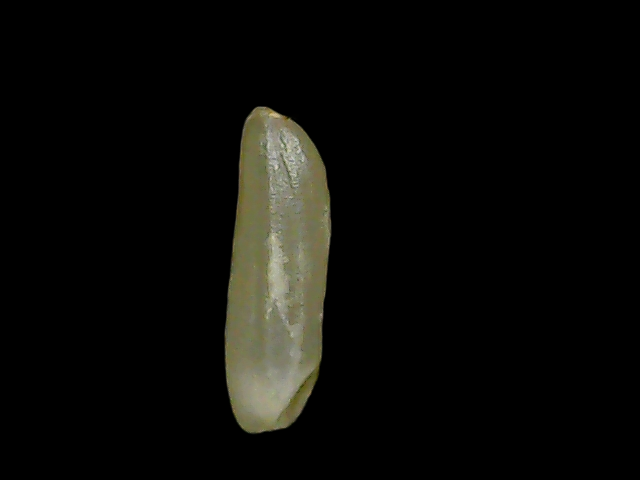
Rice variety: Binadhan19